Barometer

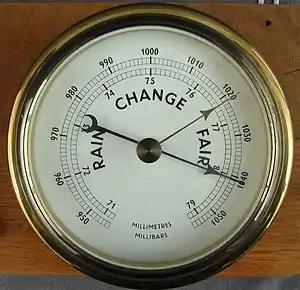
An analog barometer

A barometer is a scientific instrument that is used to measure air pressure in a certain environment. Pressure tendency can forecast short term changes in the weather. Many measurements of air pressure are used within surface weather analysis to help find surface troughs, pressure systems and frontal boundaries.